Giacomo Devecchi

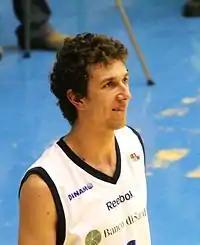
Devecchi in 2009

In July 2010 he signed a contract with Sassari for one season. At the end of the 2011-12 season his team got the 4th place in the League table, and they were eliminated just at the playoffs' semifinals. So in July 2012 the Club decided to renew the contract with Devecchi for three more seasons. In 2016 he became the new team captain.